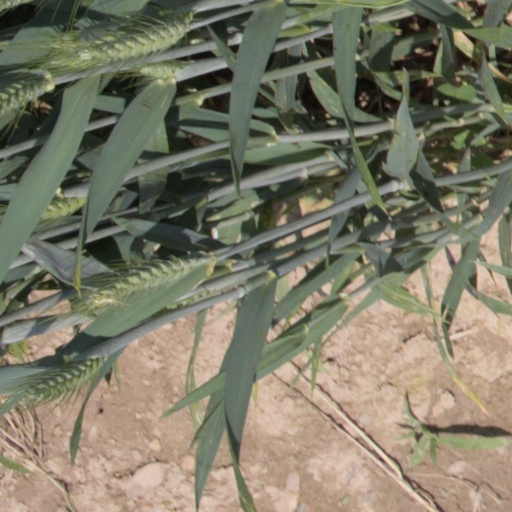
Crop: wheat